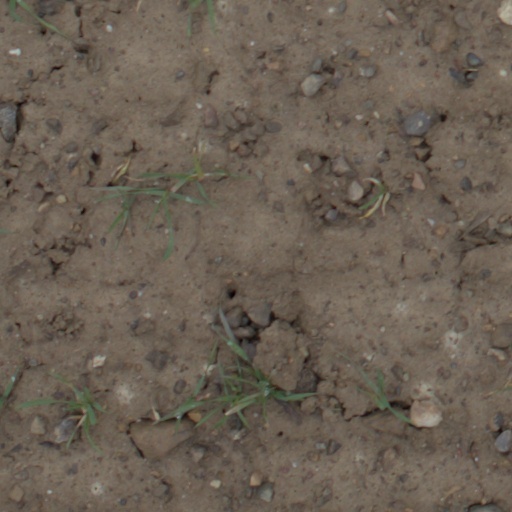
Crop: wheat